Henry Lascelles, 2nd Earl of Harewood

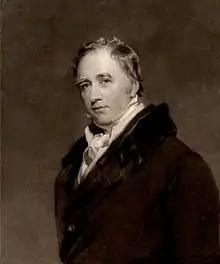
The Earl of Harewood

Henry Lascelles, 2nd Earl of Harewood DL (25 December 1767 – 24 November 1841), known as Viscount Lascelles from 1814 to 1820, was a British peer, Tory politician, planter and art collector.